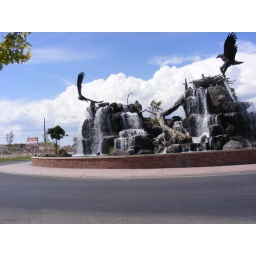
Facing east at the sculpture. Pioneers constructed a bridge across the Snake River near where this monument sits today.